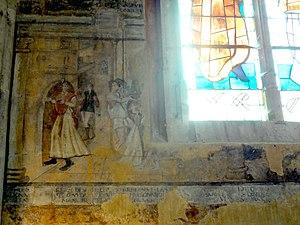
Chapelle de la Charité, peintures murales côté nord.
L'église Notre-Dame est une église catholique paroissiale située à Vetheuil, dans le Val-d'Oise. Par son ampleur, son plan à double collatéraux et son mobilier particulièrement riche et varié, elle se démarque des églises villageoises du Vexin français, car Vétheuil est au Moyen Âge un bourg d'une certaine importance. Par son architecture, et notamment son abside de style gothique primitif et ses deux portails de la Renaissance, l'église Notre-Dame occupe une place particulière parmi l'architecture religieuse de la religion. Sa valeur patrimoniale est reconnue assez tôt, et elle est classée monument historique par liste de 1840. Les origines de la paroisse et de l'église ne sont pas connues, mais on connaît une première mention de la fin du XIᵉ siècle, et des vestiges d'un clocher roman de la première moitié du XIIᵉ siècle subsistent encore à l'intérieur du clocher actuel. Vers la fin du XIIᵉ siècle, la construction d'un nouveau chœur est lancée, et celui-ci est terminé au tout début du XIIIᵉ siècle. Le clocher est rebâti dans le style gothique au cours de ce même siècle. Il est impossible de se prononcer sur la nef de cette époque.